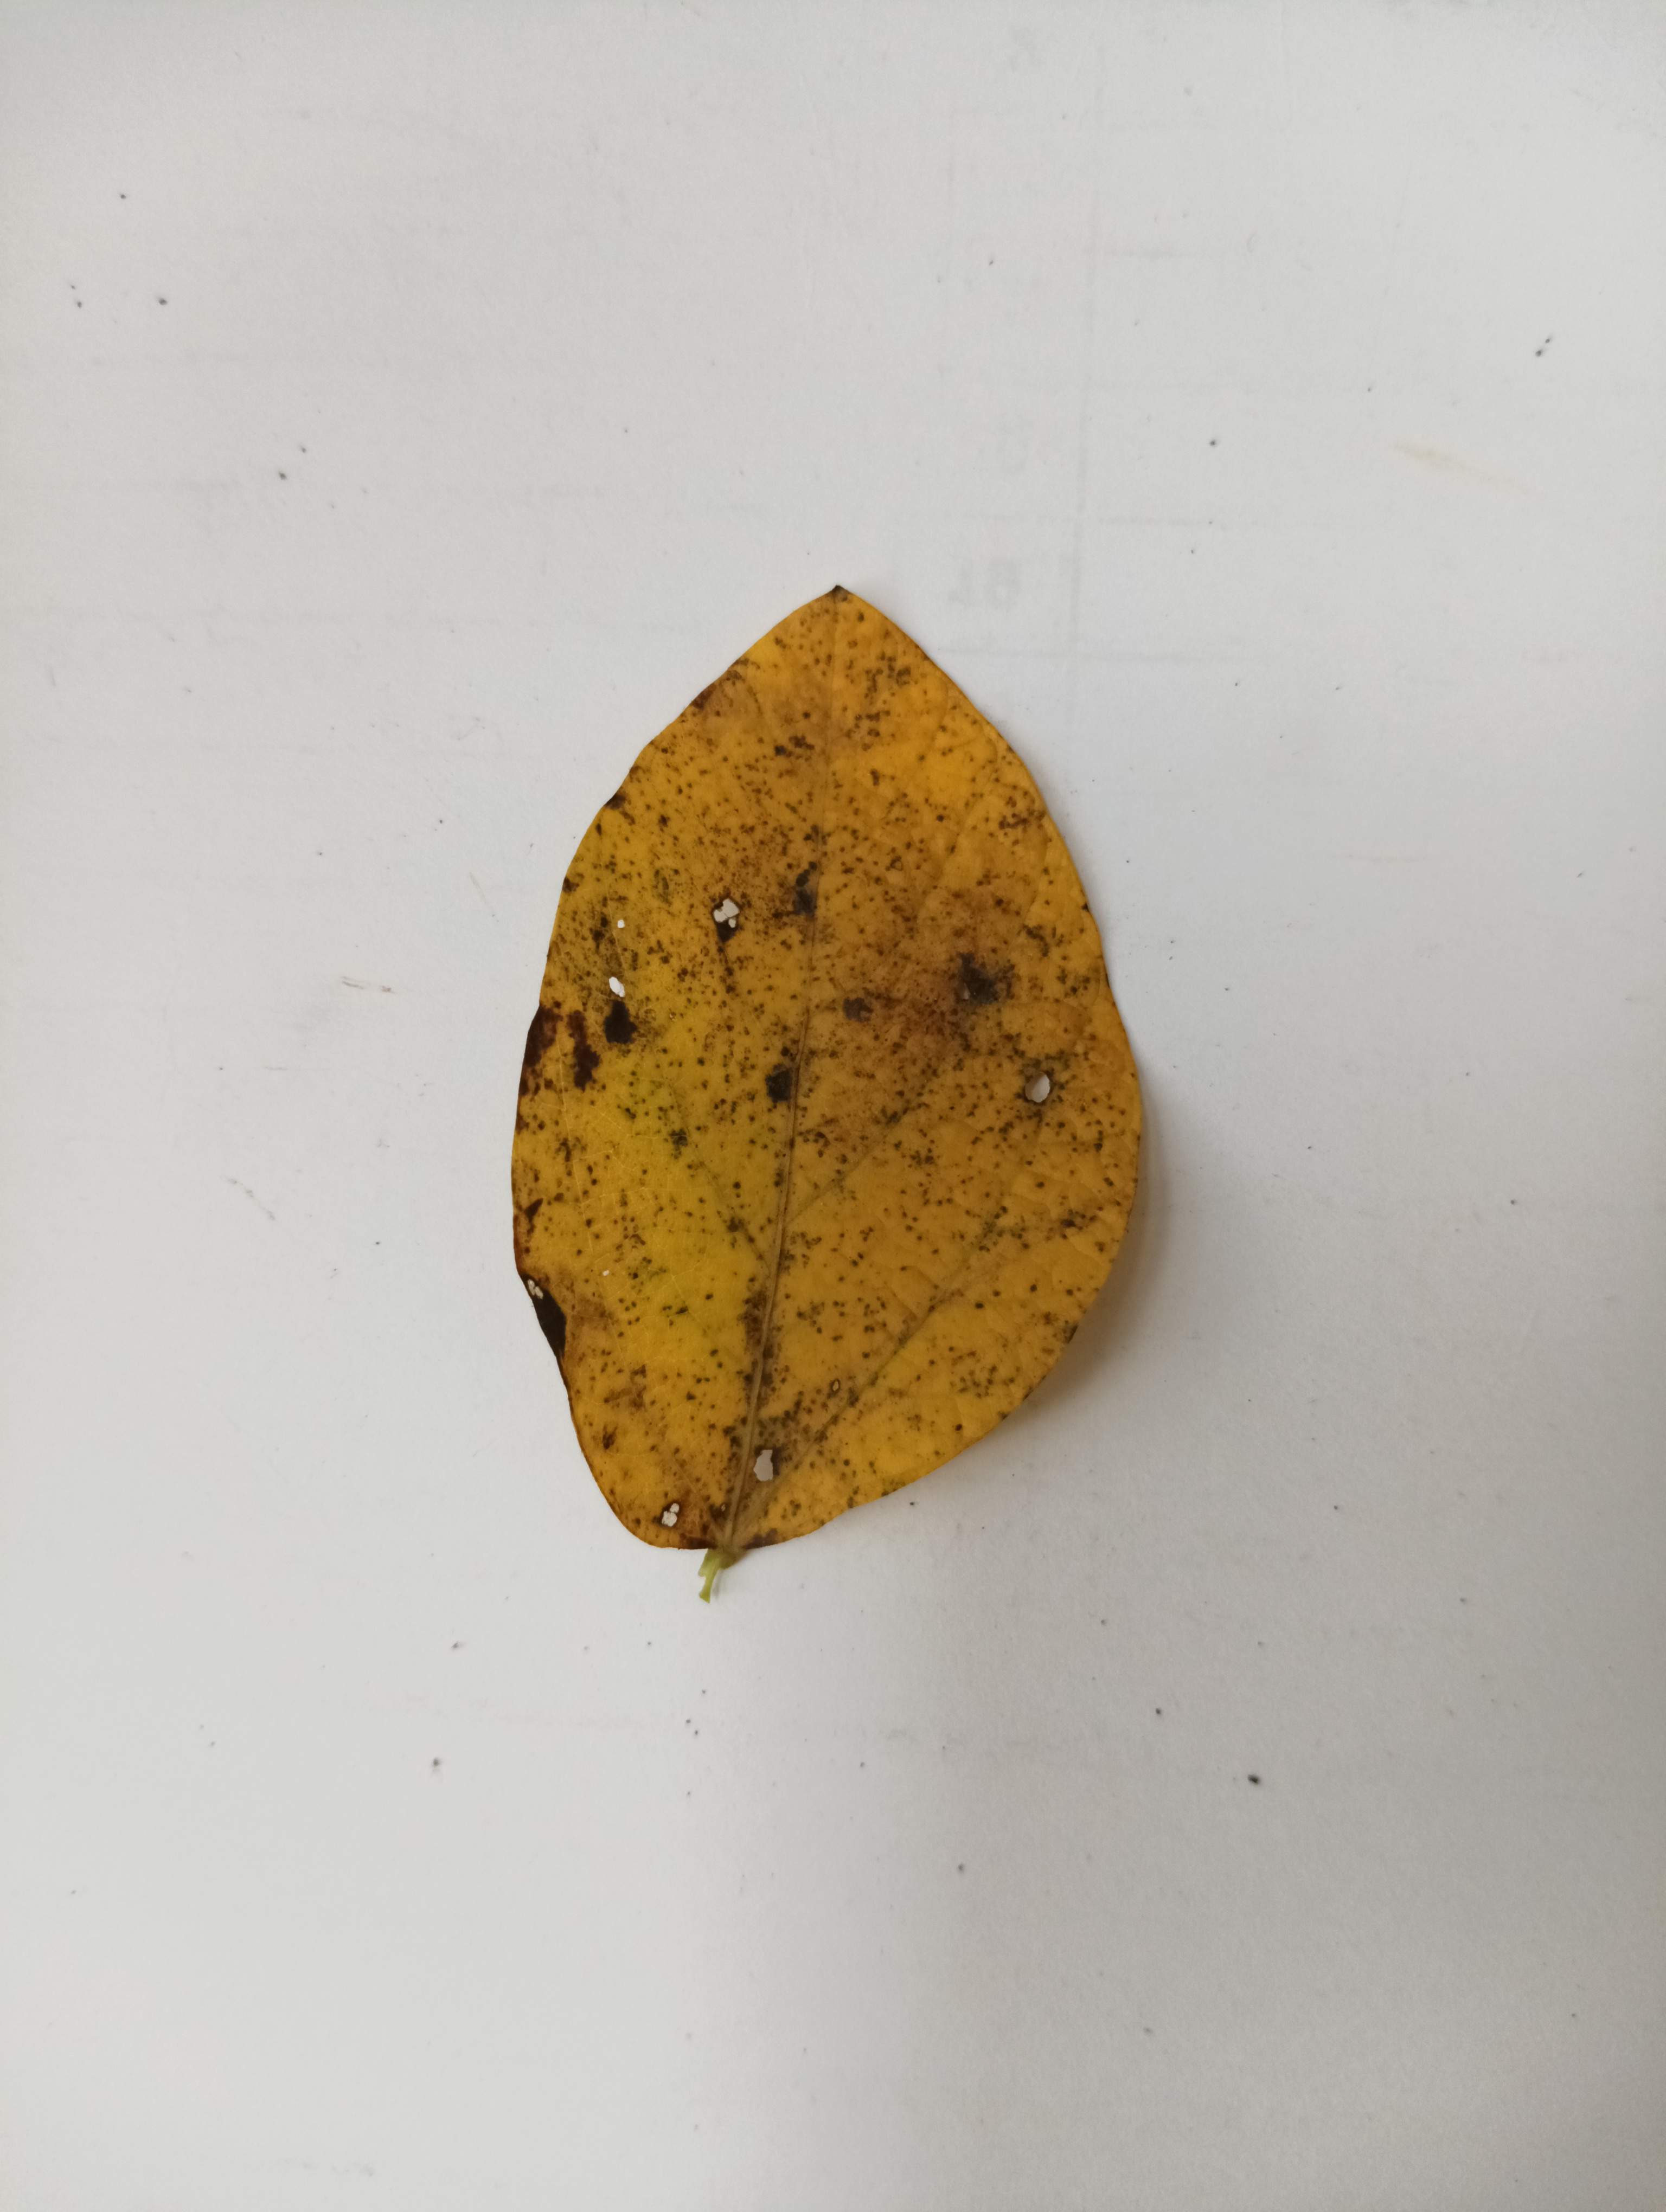
Label: Vein Necrosis